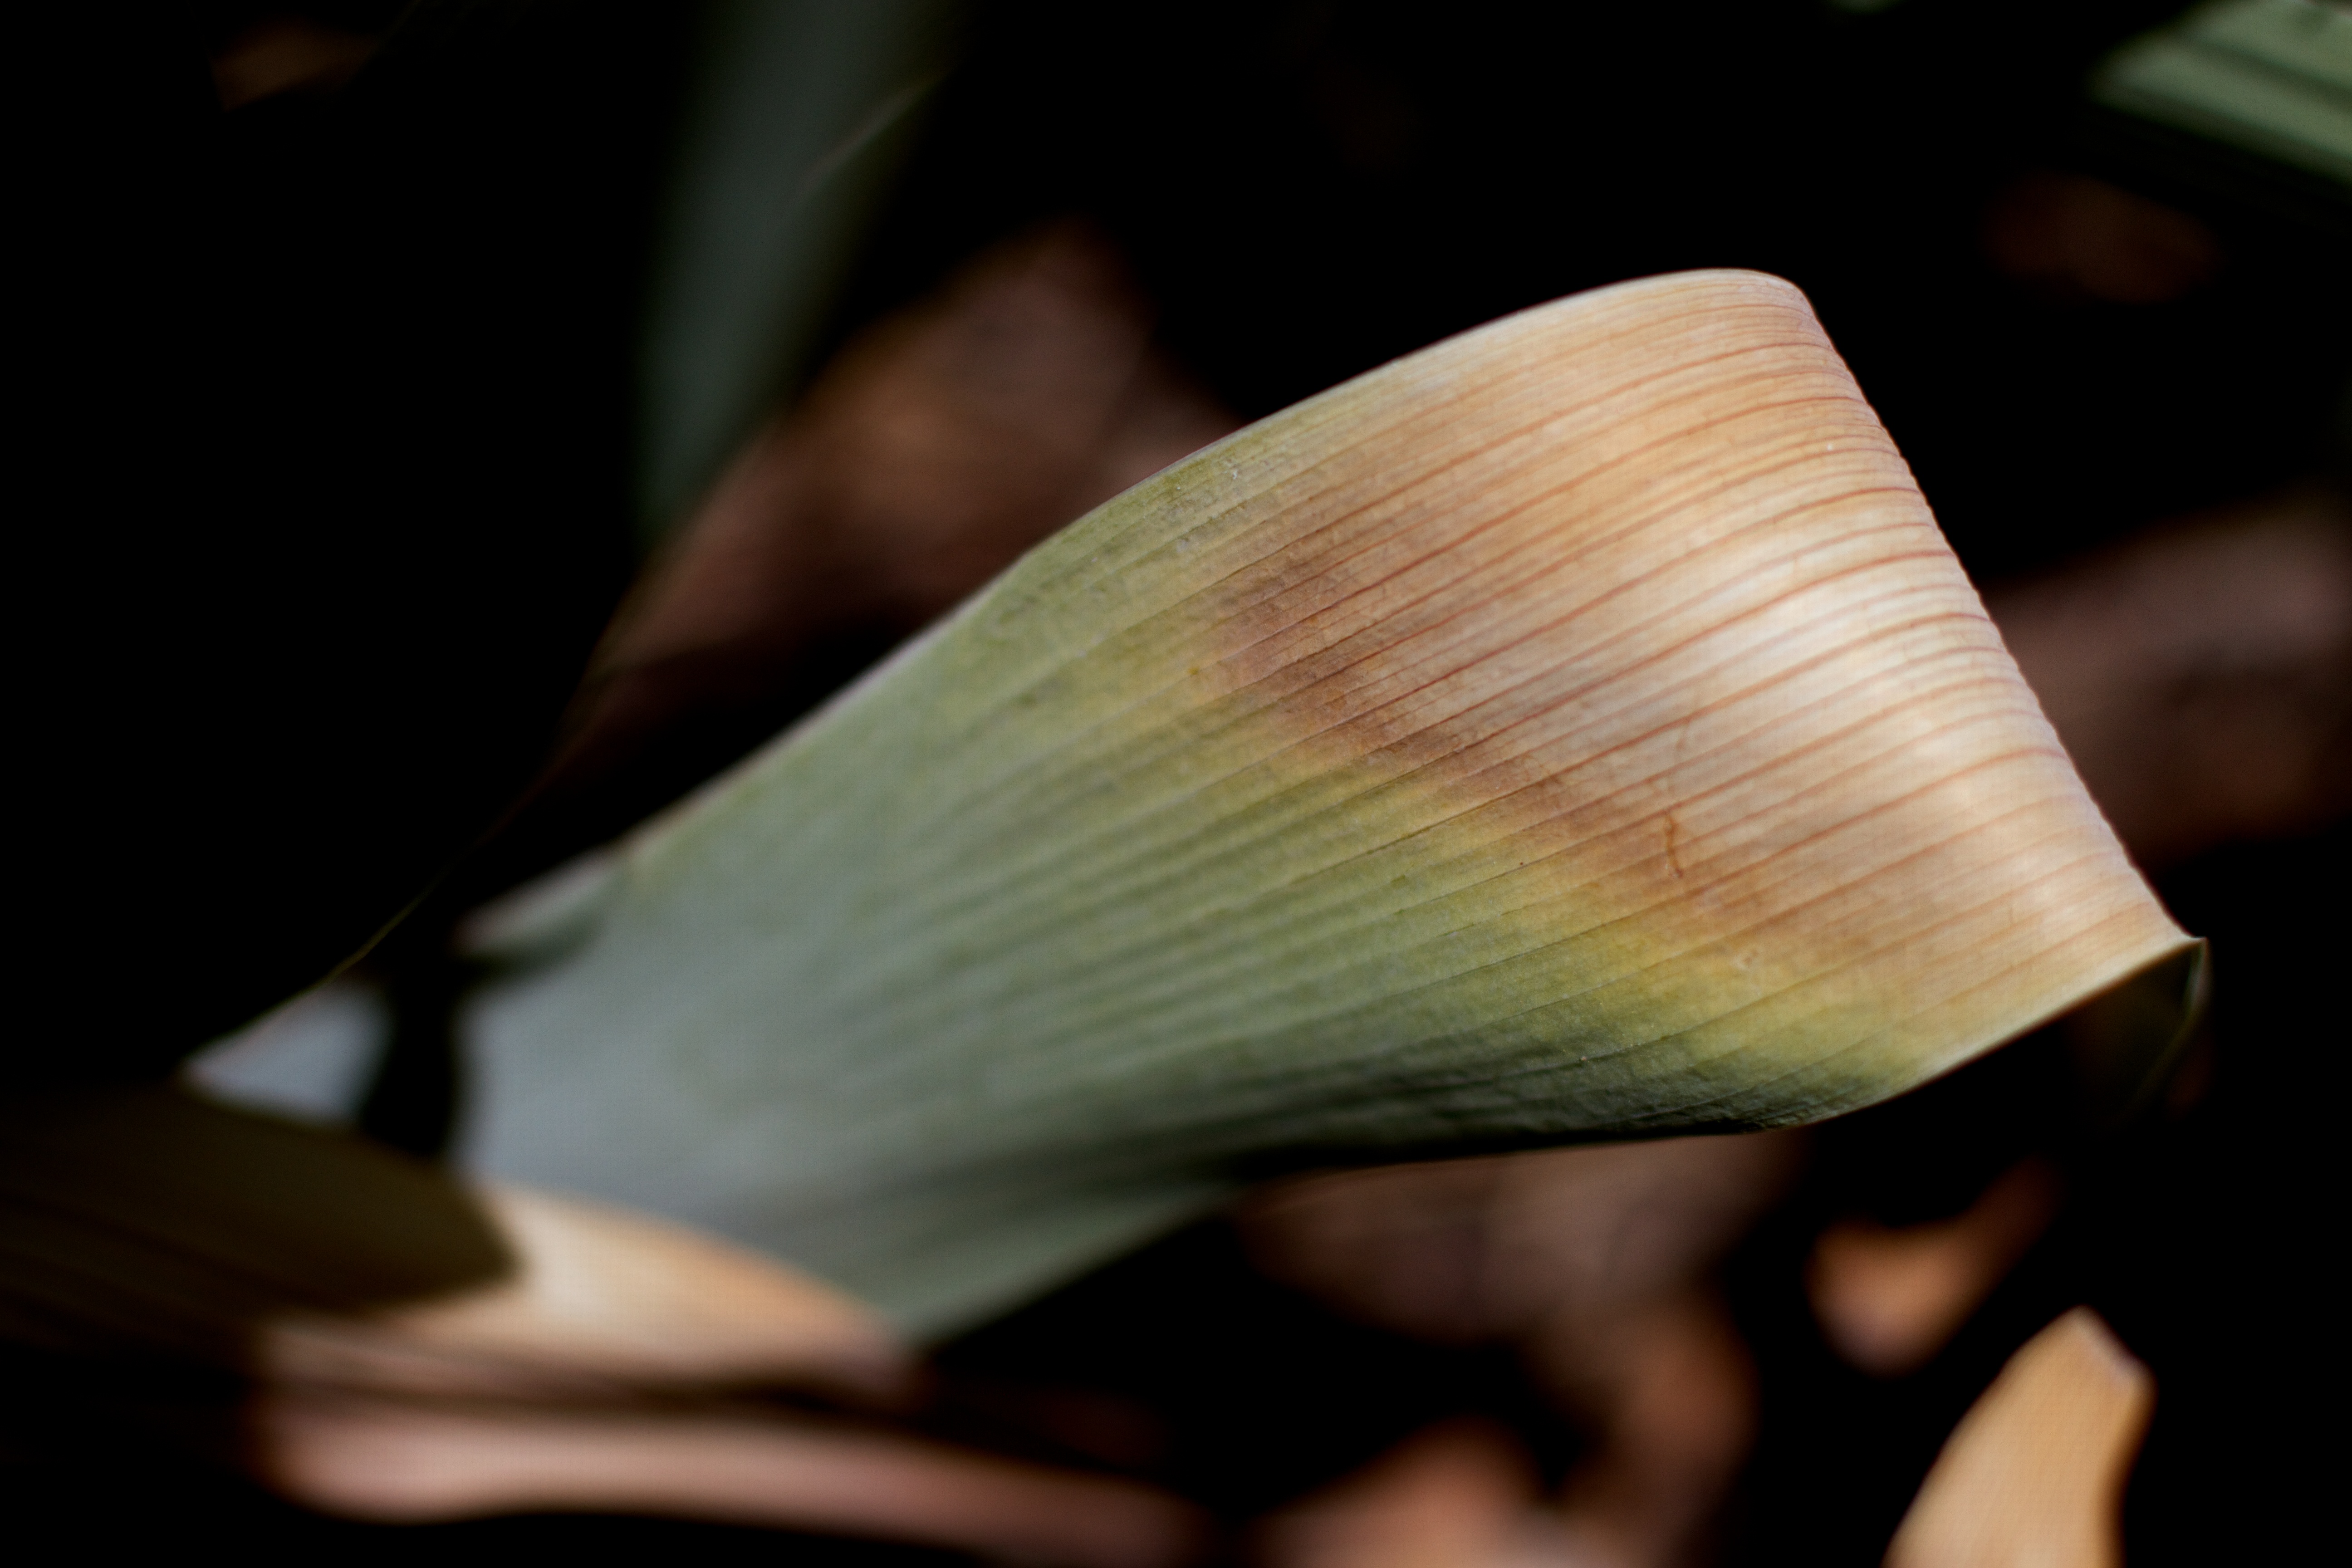
hand, wood, photography, leaf, flower, leg, finger, green, color, close up, human body, eye, organ, macro photography, sense